Texas Rangers (baseball)

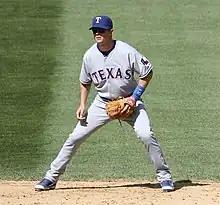
Michael Young was selected for the MLB All-Star Game seven times (2004–2009, 2011).

In April 1989, Rangers owner and oil tycoon Eddie Chiles, sold the team to an investment group headed by George W. Bush for $89 million. While his own equity in the team was a small one ($500,000), Bush was named managing general partner of the new ownership group. He increased his investment to $600,000 the following year. Bush left his position with the Rangers when he was elected Governor of Texas in 1994, and he sold his stake in the team in 1998. Bush went on to win the 2000 United States presidential election.